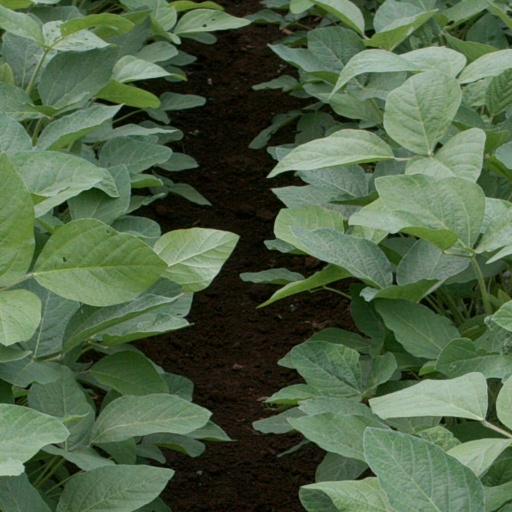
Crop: soybean